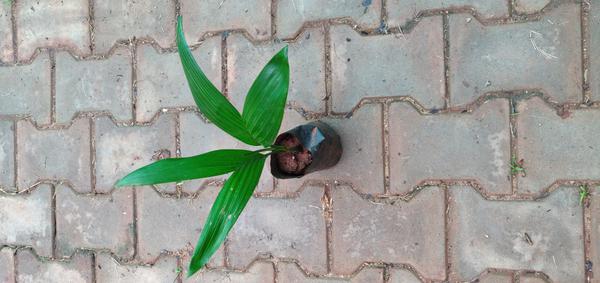
Plant: Betel_Nut